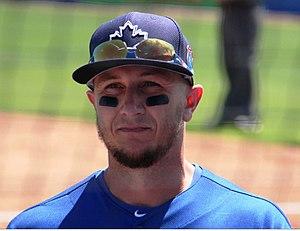
Troy Trever Tulowitzki est un joueur d'arrêt-court des Yankees de New York de la Ligue majeure de baseball.